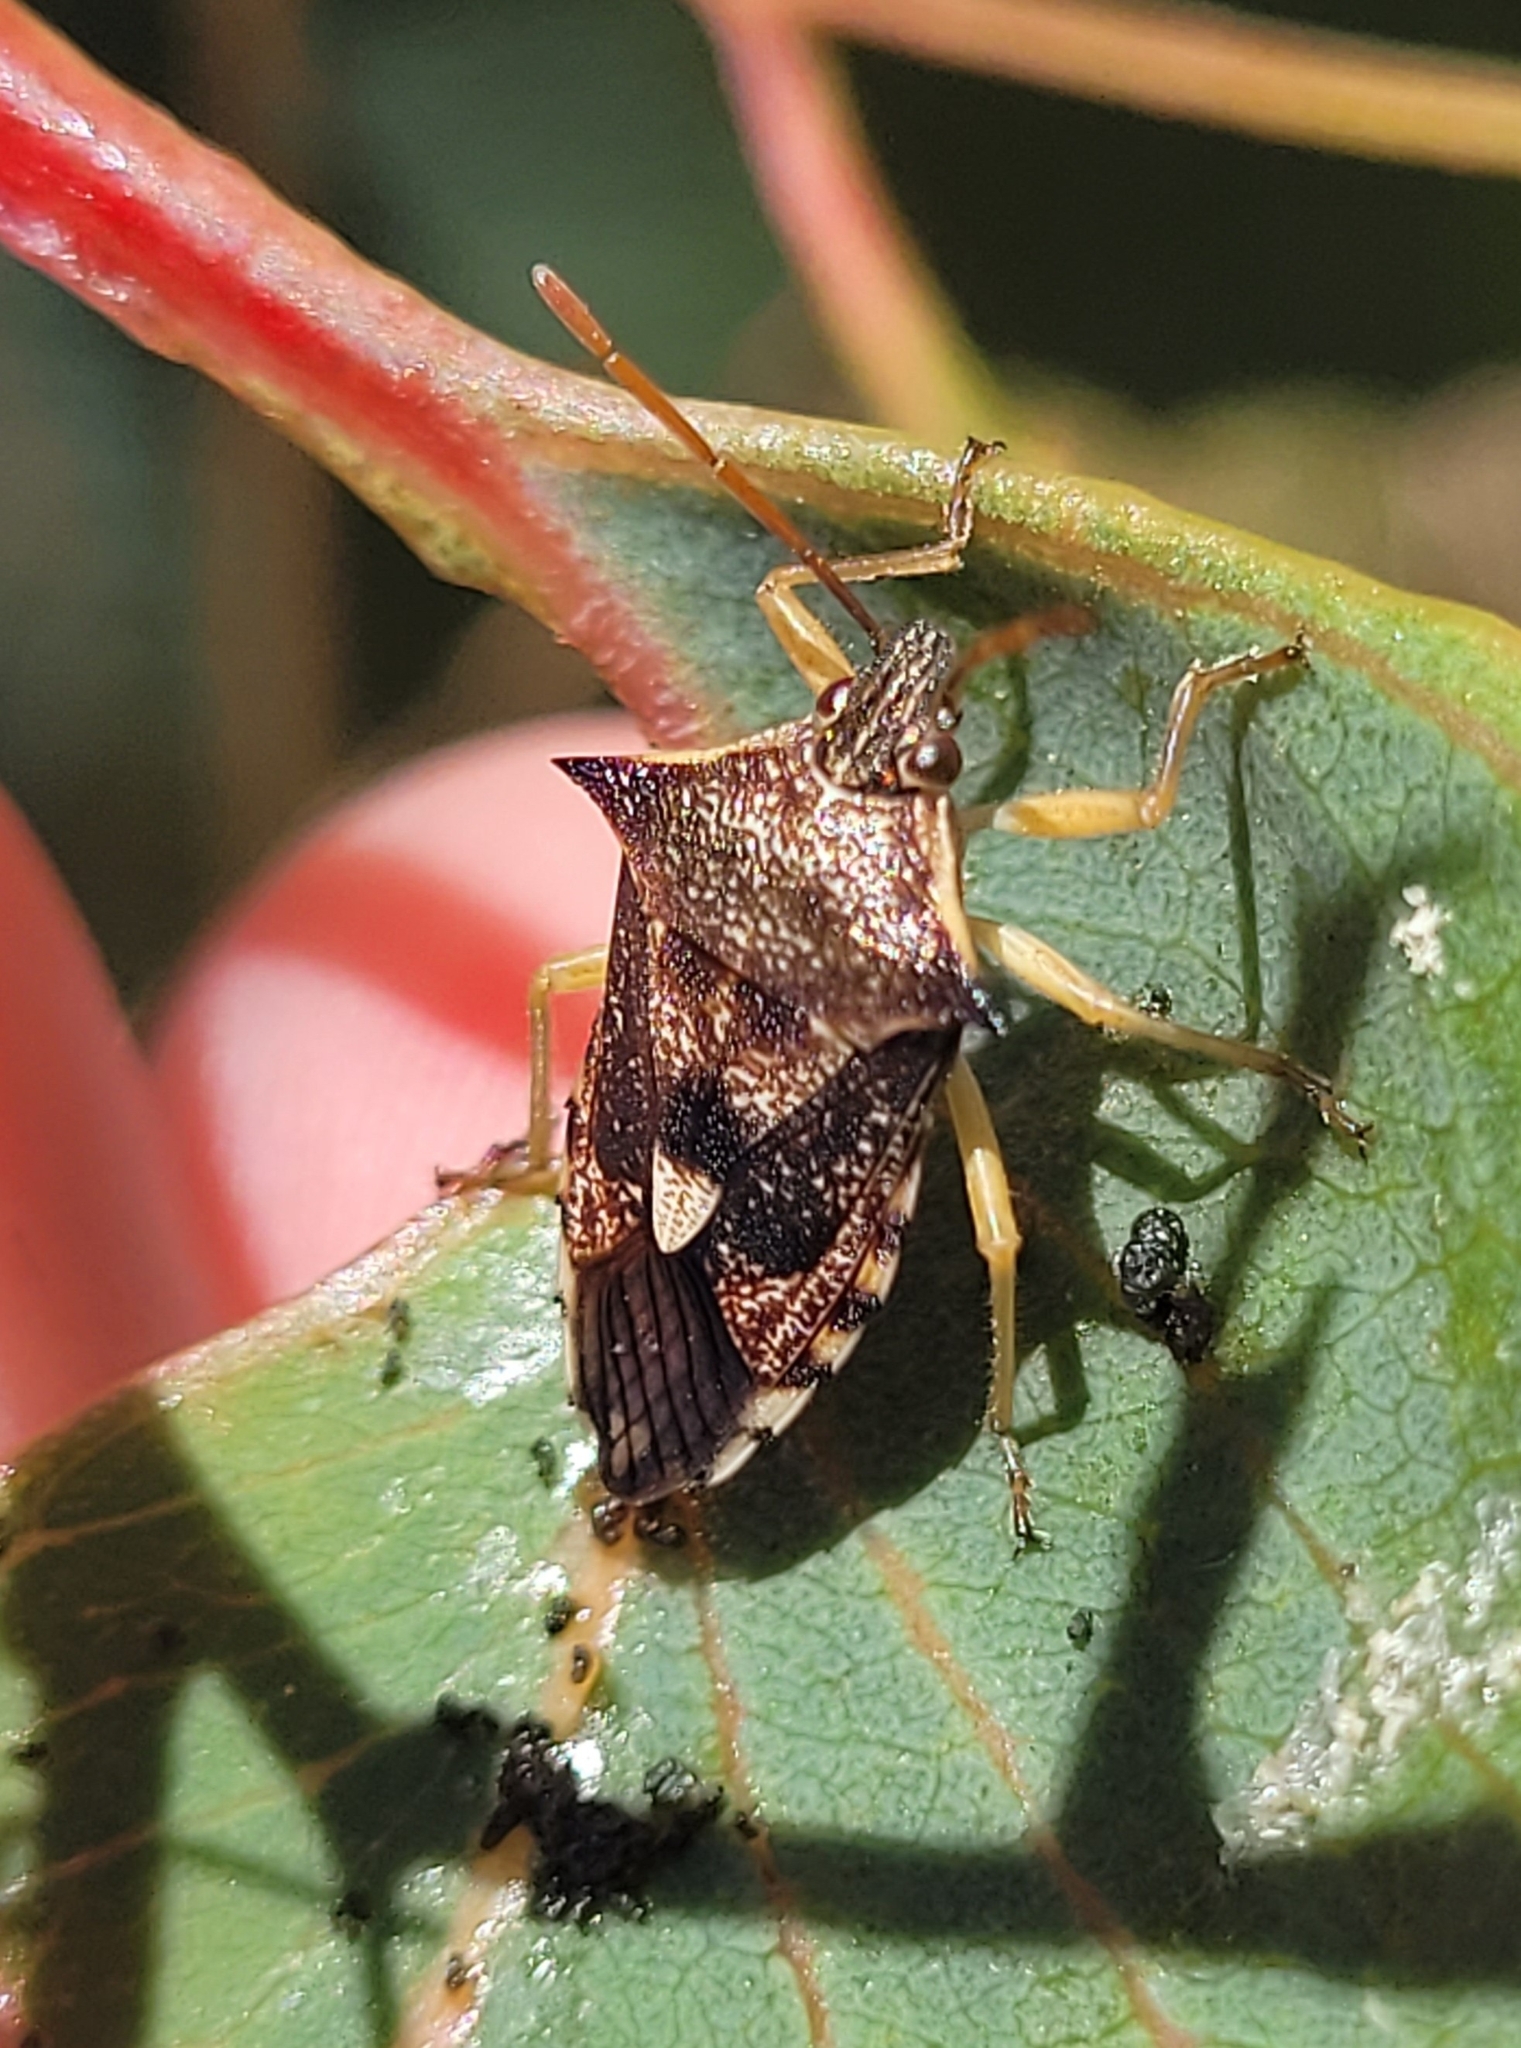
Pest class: stink_bug